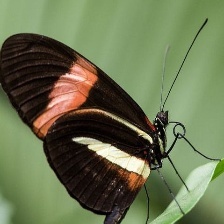
Species: RED POSTMAN
Butterfly family (ImageNet category): monarch